List of national anthem performers at the Super Bowl

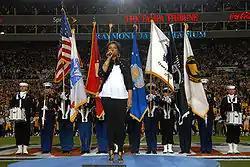
Jennifer Hudson sings the national anthem at Super Bowl XLIII.

The U.S. national anthem "The Star-Spangled Banner" has been performed at all but one Super Bowl since its first year in 1967; Vikki Carr sang"America the Beautiful" in place of the anthem at Super Bowl XI in 1977. Since Super Bowl XVI in 1982 (except 2005), famous singers or music groups have performed the anthem at the vast majority of Super Bowl games and was accompanied by an American Sign Language (ASL) performer since Super Bowl XXVI in 1992.